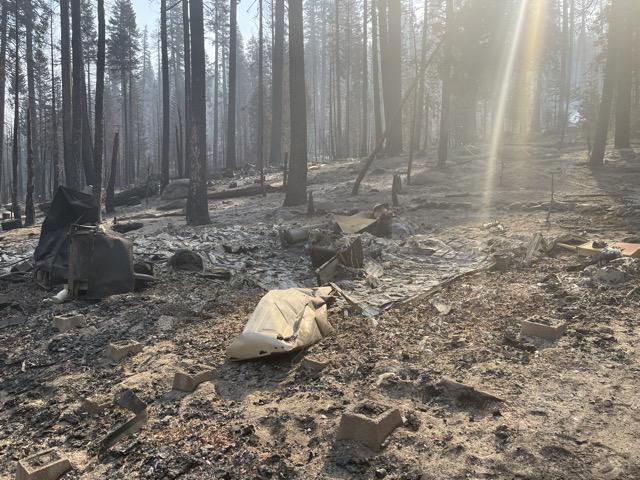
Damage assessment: destroyed